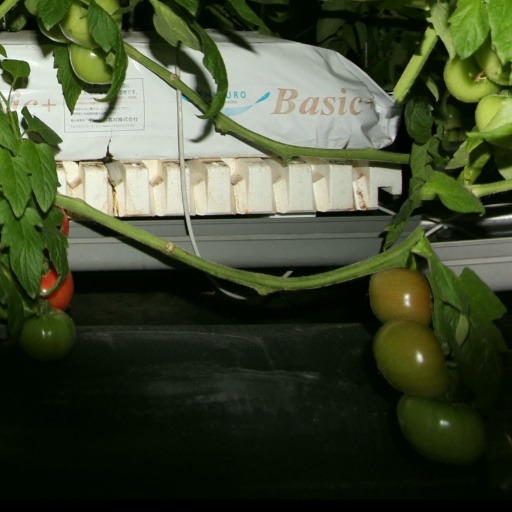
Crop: tomato